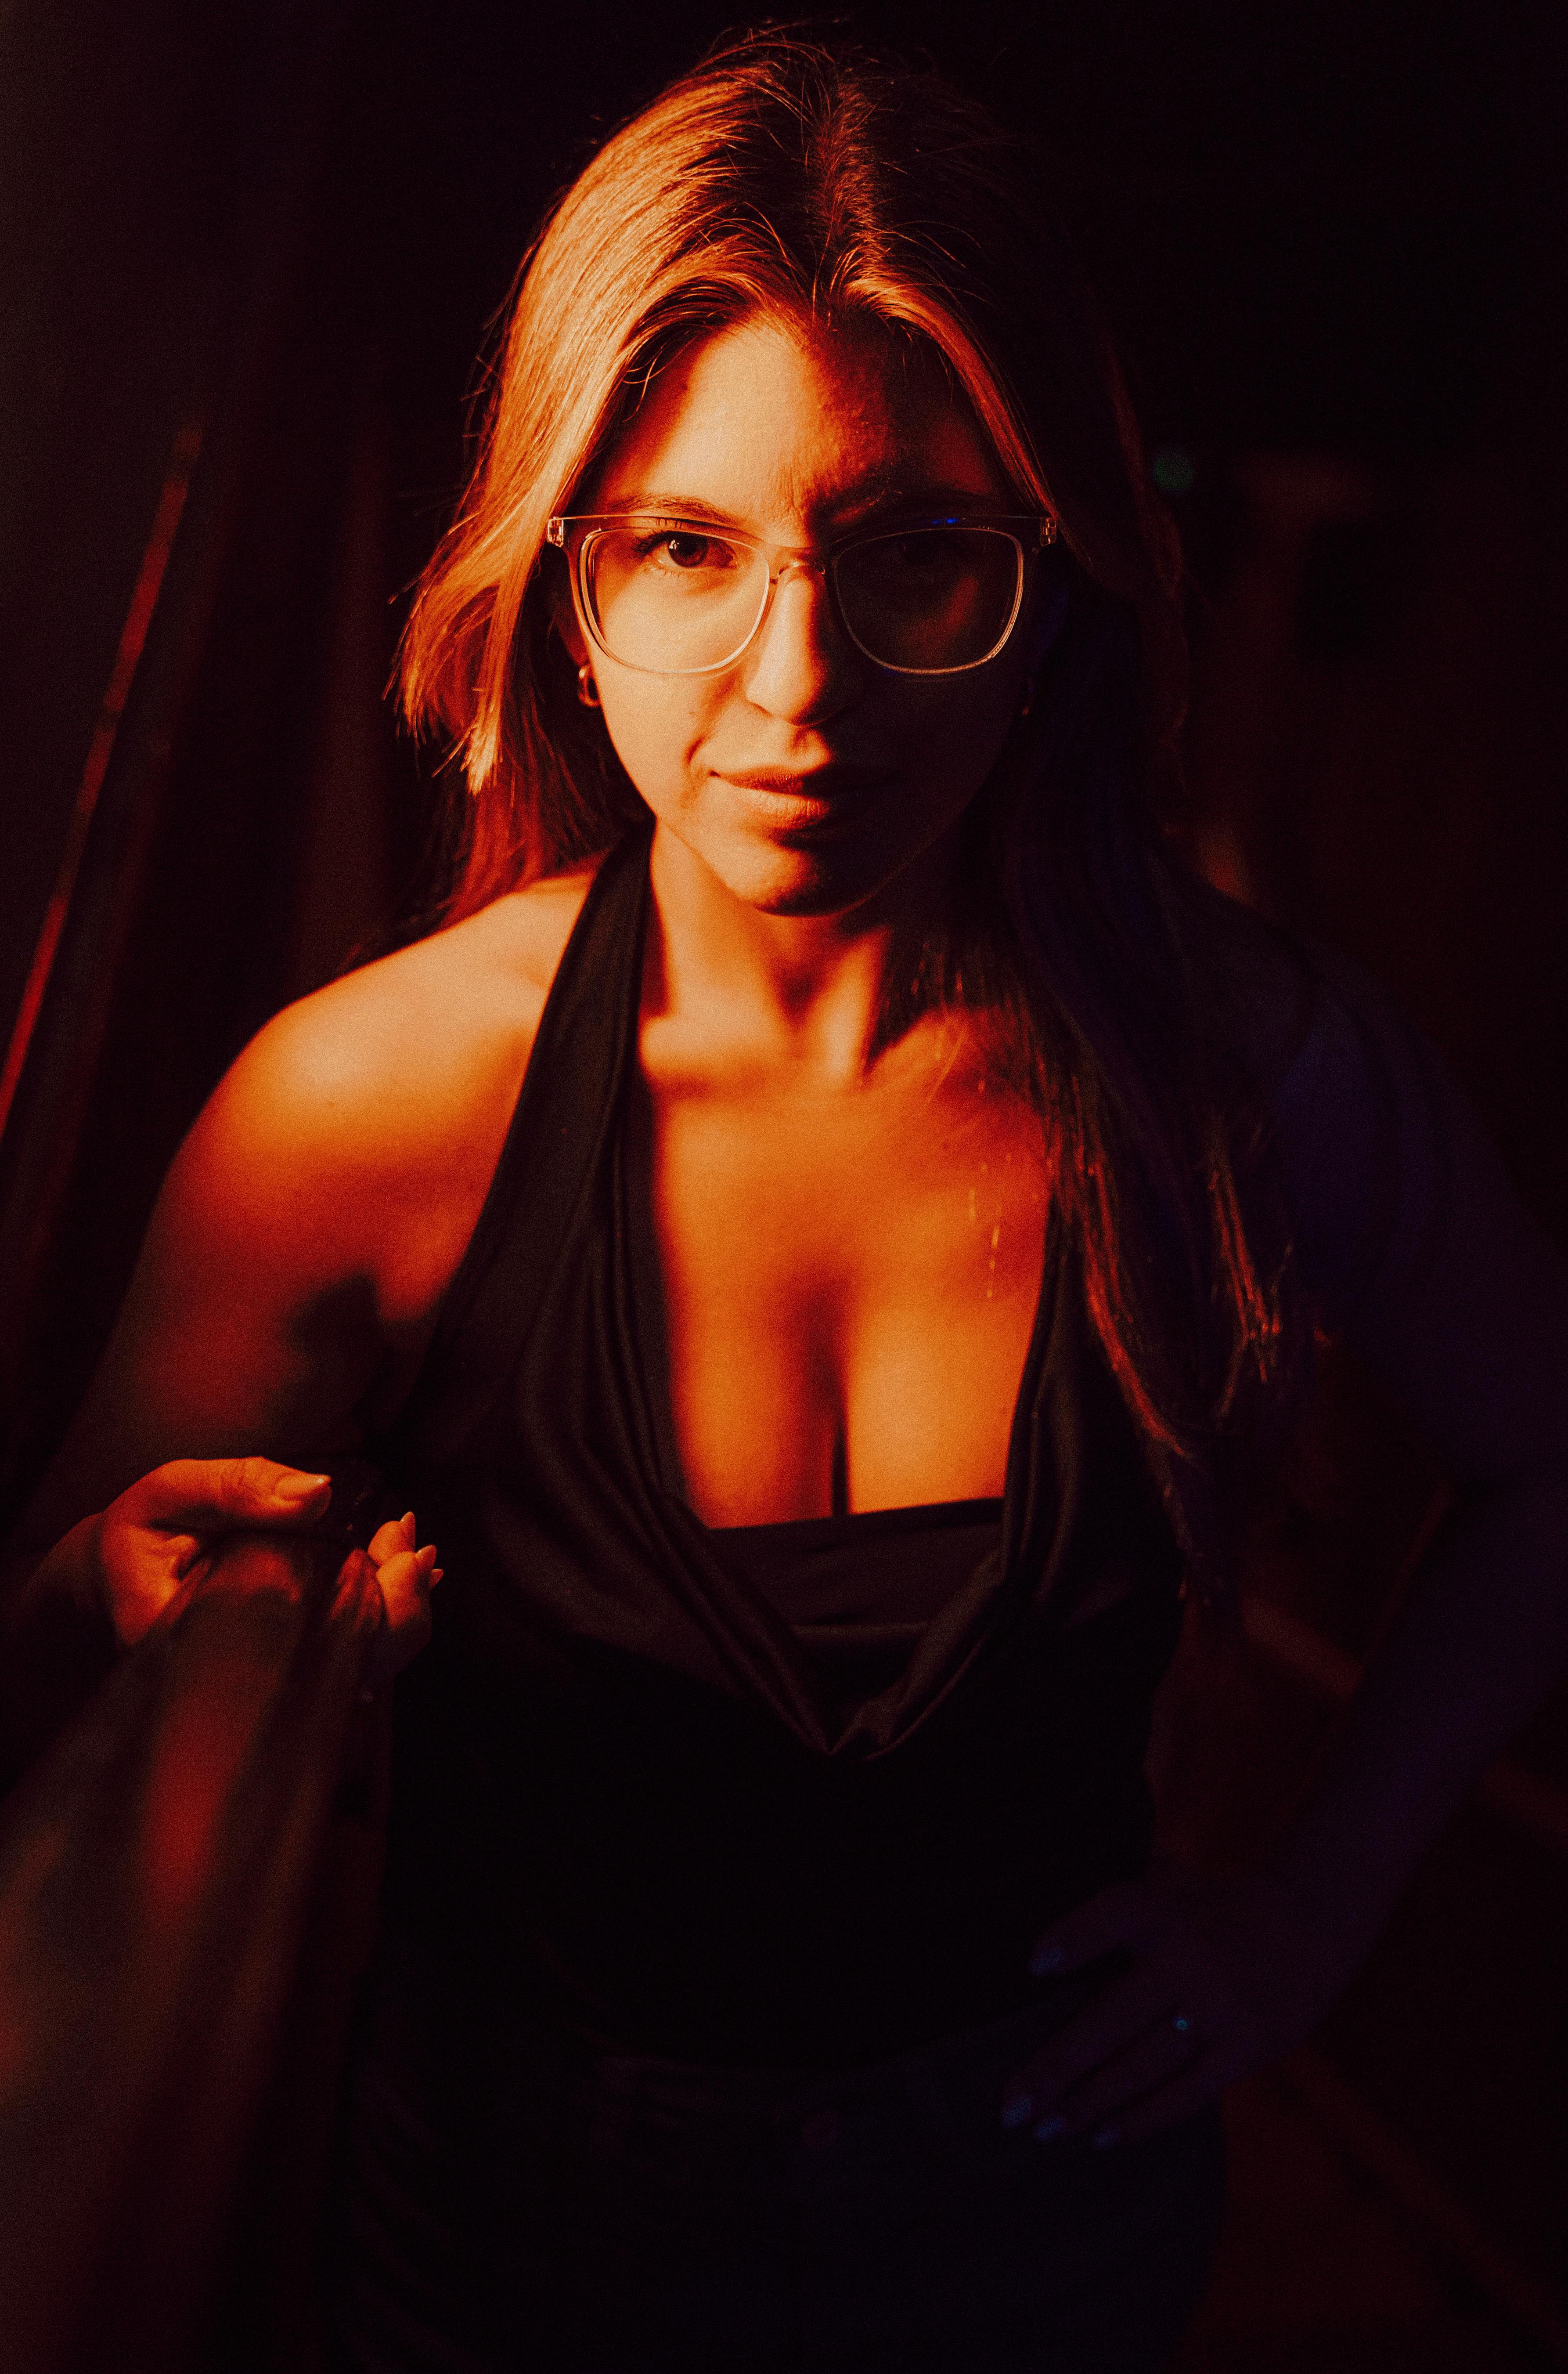
woman, eyewear, glasses, vision care, lips, beauty, fashion, portrait photography, black, brown hair, long hair, blond, fashion model, layered hair, photo shoot, model, portrait, body jewelry, throat, lipstick, Curtained hair, feathered hair